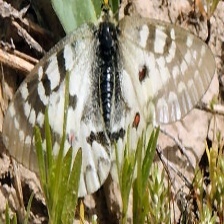
Species: CLODIUS PARNASSIAN